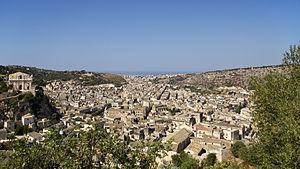
Scicli est une ville italienne de la province de Raguse en Sicile.